I'm the Greatest

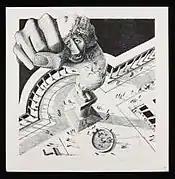
Klaus Voormann's lithograph for "I'm the Greatest", included in the "Ringo" LP booklet

Apple Records issued "Ringo" on 2 November 1973 with "I'm the Greatest" sequenced as the opening track. Combined with the closing song, "You and Me (Babe)", written by Harrison and Mal Evans, "I'm the Greatest" provided the album with a loose concept in the form of a stage show. The same theme was reflected in the painting used for the LP cover, which showed the album title spelt out in bright lights on a theatre stage, and Voormann, Ono, Lennon, Harrison and Perry among the characters along the front row of the theatre's balcony. Among his lithographs appearing in the LP booklet, Voormann represented "I'm the Greatest" with an image of Starr as a statue, with his fist raised, towering high above an open space filled with minuscule figures. Recalling the release in 1981, Woffinden said the lithograph reflected the album's "quintessentially Ringo" quality, whereby Starr's gifts were revealed in his ability to unite his supposedly more talented colleagues.